Les Cours Mont-Royal

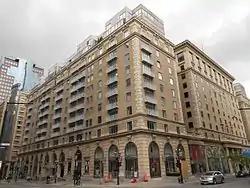
Les Cours Mont-Royal, from Peel Street

Les Cours Mont-Royal is an upscale shopping mall in the city's downtown core of Montreal, Quebec, Canada, which was converted from the former Mount Royal Hotel.